Drum (tobacco)

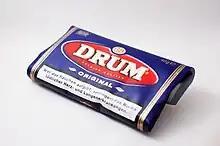
A packet of Drum shag 40 gram pouch.(Halfzware Shag)

Drum is worldwide the #1 brand for shag tobacco. Before Sara Lee sold their Drum and tobacco section to Imperial the main factories for Drum were Drachten and Joure. The factory in Drachten was closed directly after the move to Imperial in 1989 and IT decided to further integrate the production within "Douwe Egberts / Van Nelle" (DEVN) which also had production facilities in the nearby Joure (30 km) and Meppel (60 km). IT invested 22 million guilders (€10 million) in new machinery for the remaining locations. Drum Tobacco is also produced outside the Netherlands in several factories of the Imperial Tobacco group.